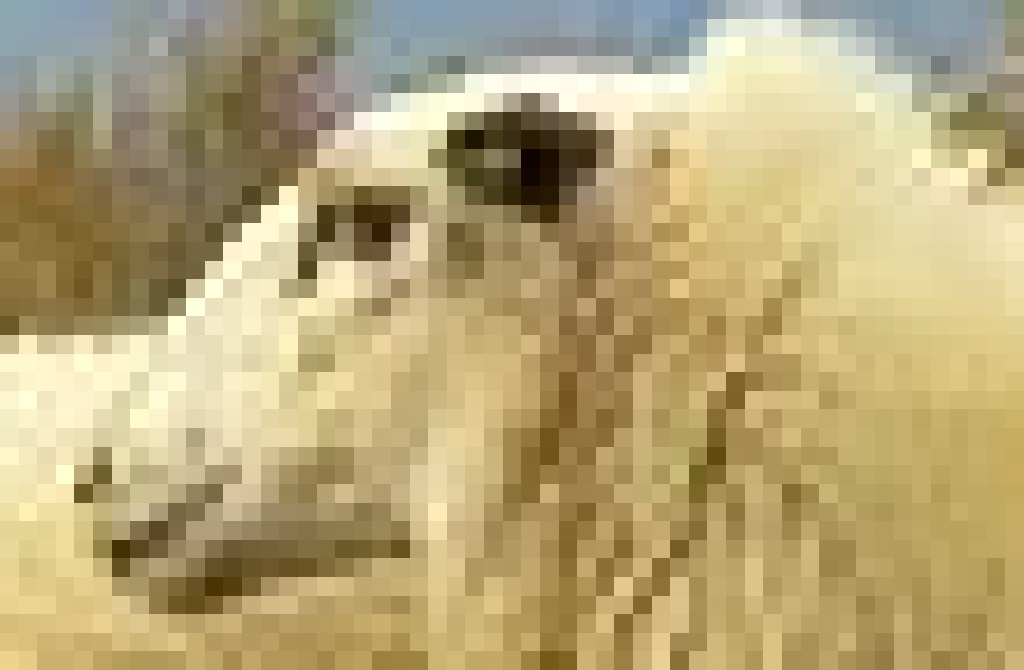
Label: no pain